Nguyễn Xuân Nam

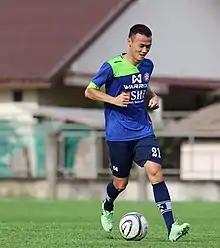
Xuân Nam in 2015

Nguyễn Xuân Nam (born 18 January 1994) is a Vietnamese professional footballer who plays as a forward for V.League 2 club PVF-CAND.